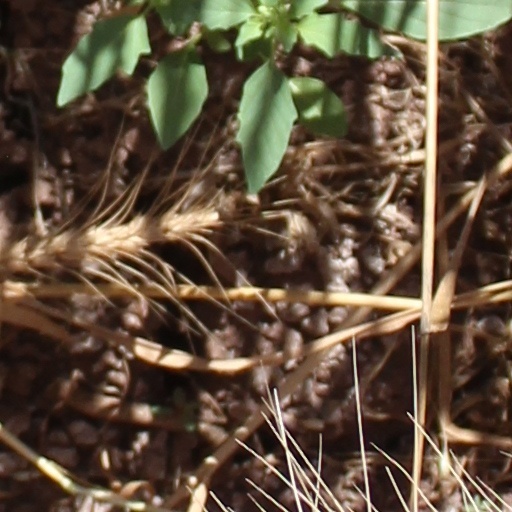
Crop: wheat